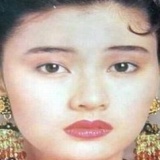
hoa hậu Lý Gia Hân